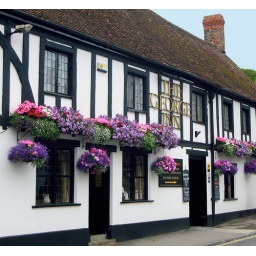
Flower filled window box display at &amp;quot;The George Inn&amp;quot; at Mere in Wiltshire. UK